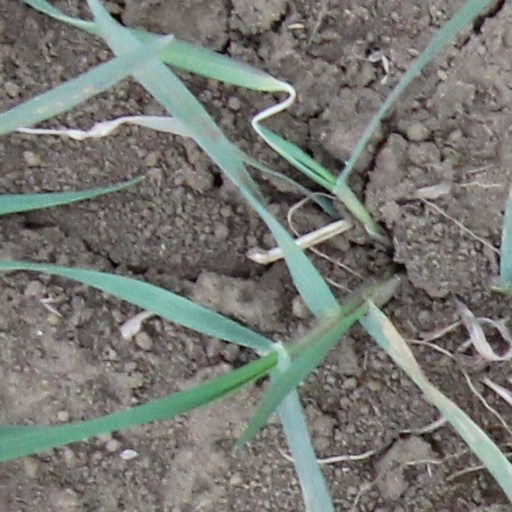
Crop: wheat